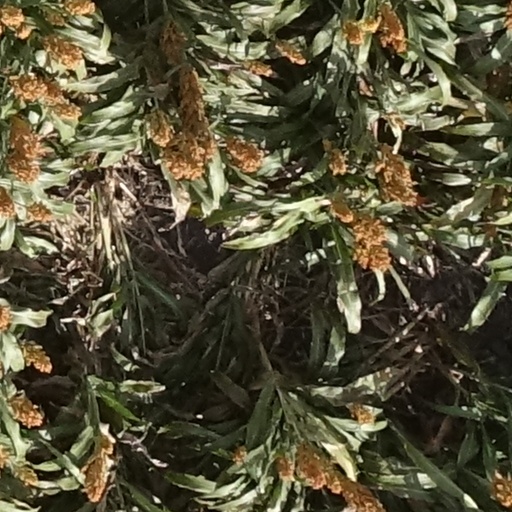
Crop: sorghum